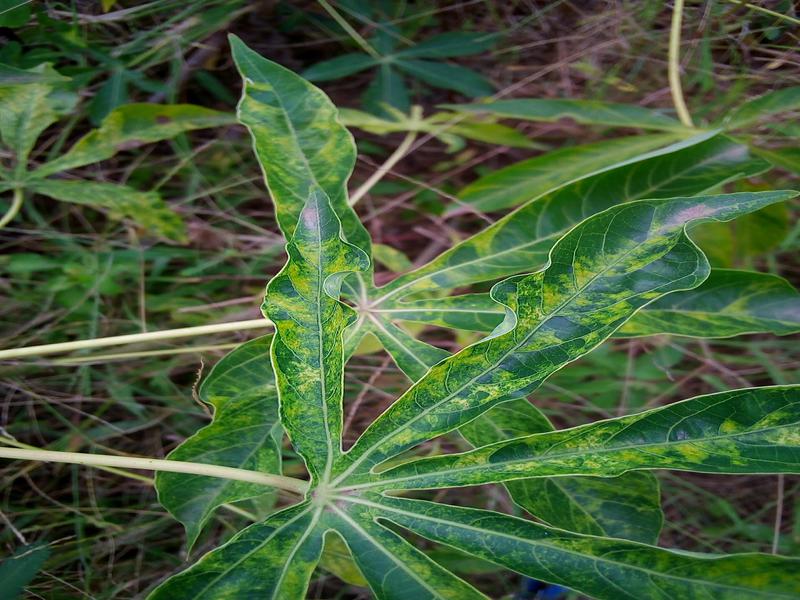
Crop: cassava
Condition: mosaic_disease